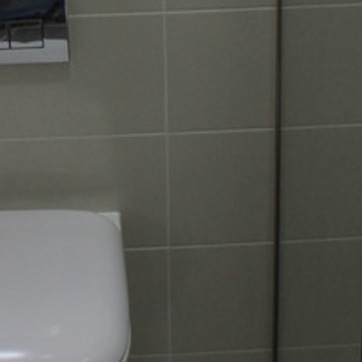
Material: tile